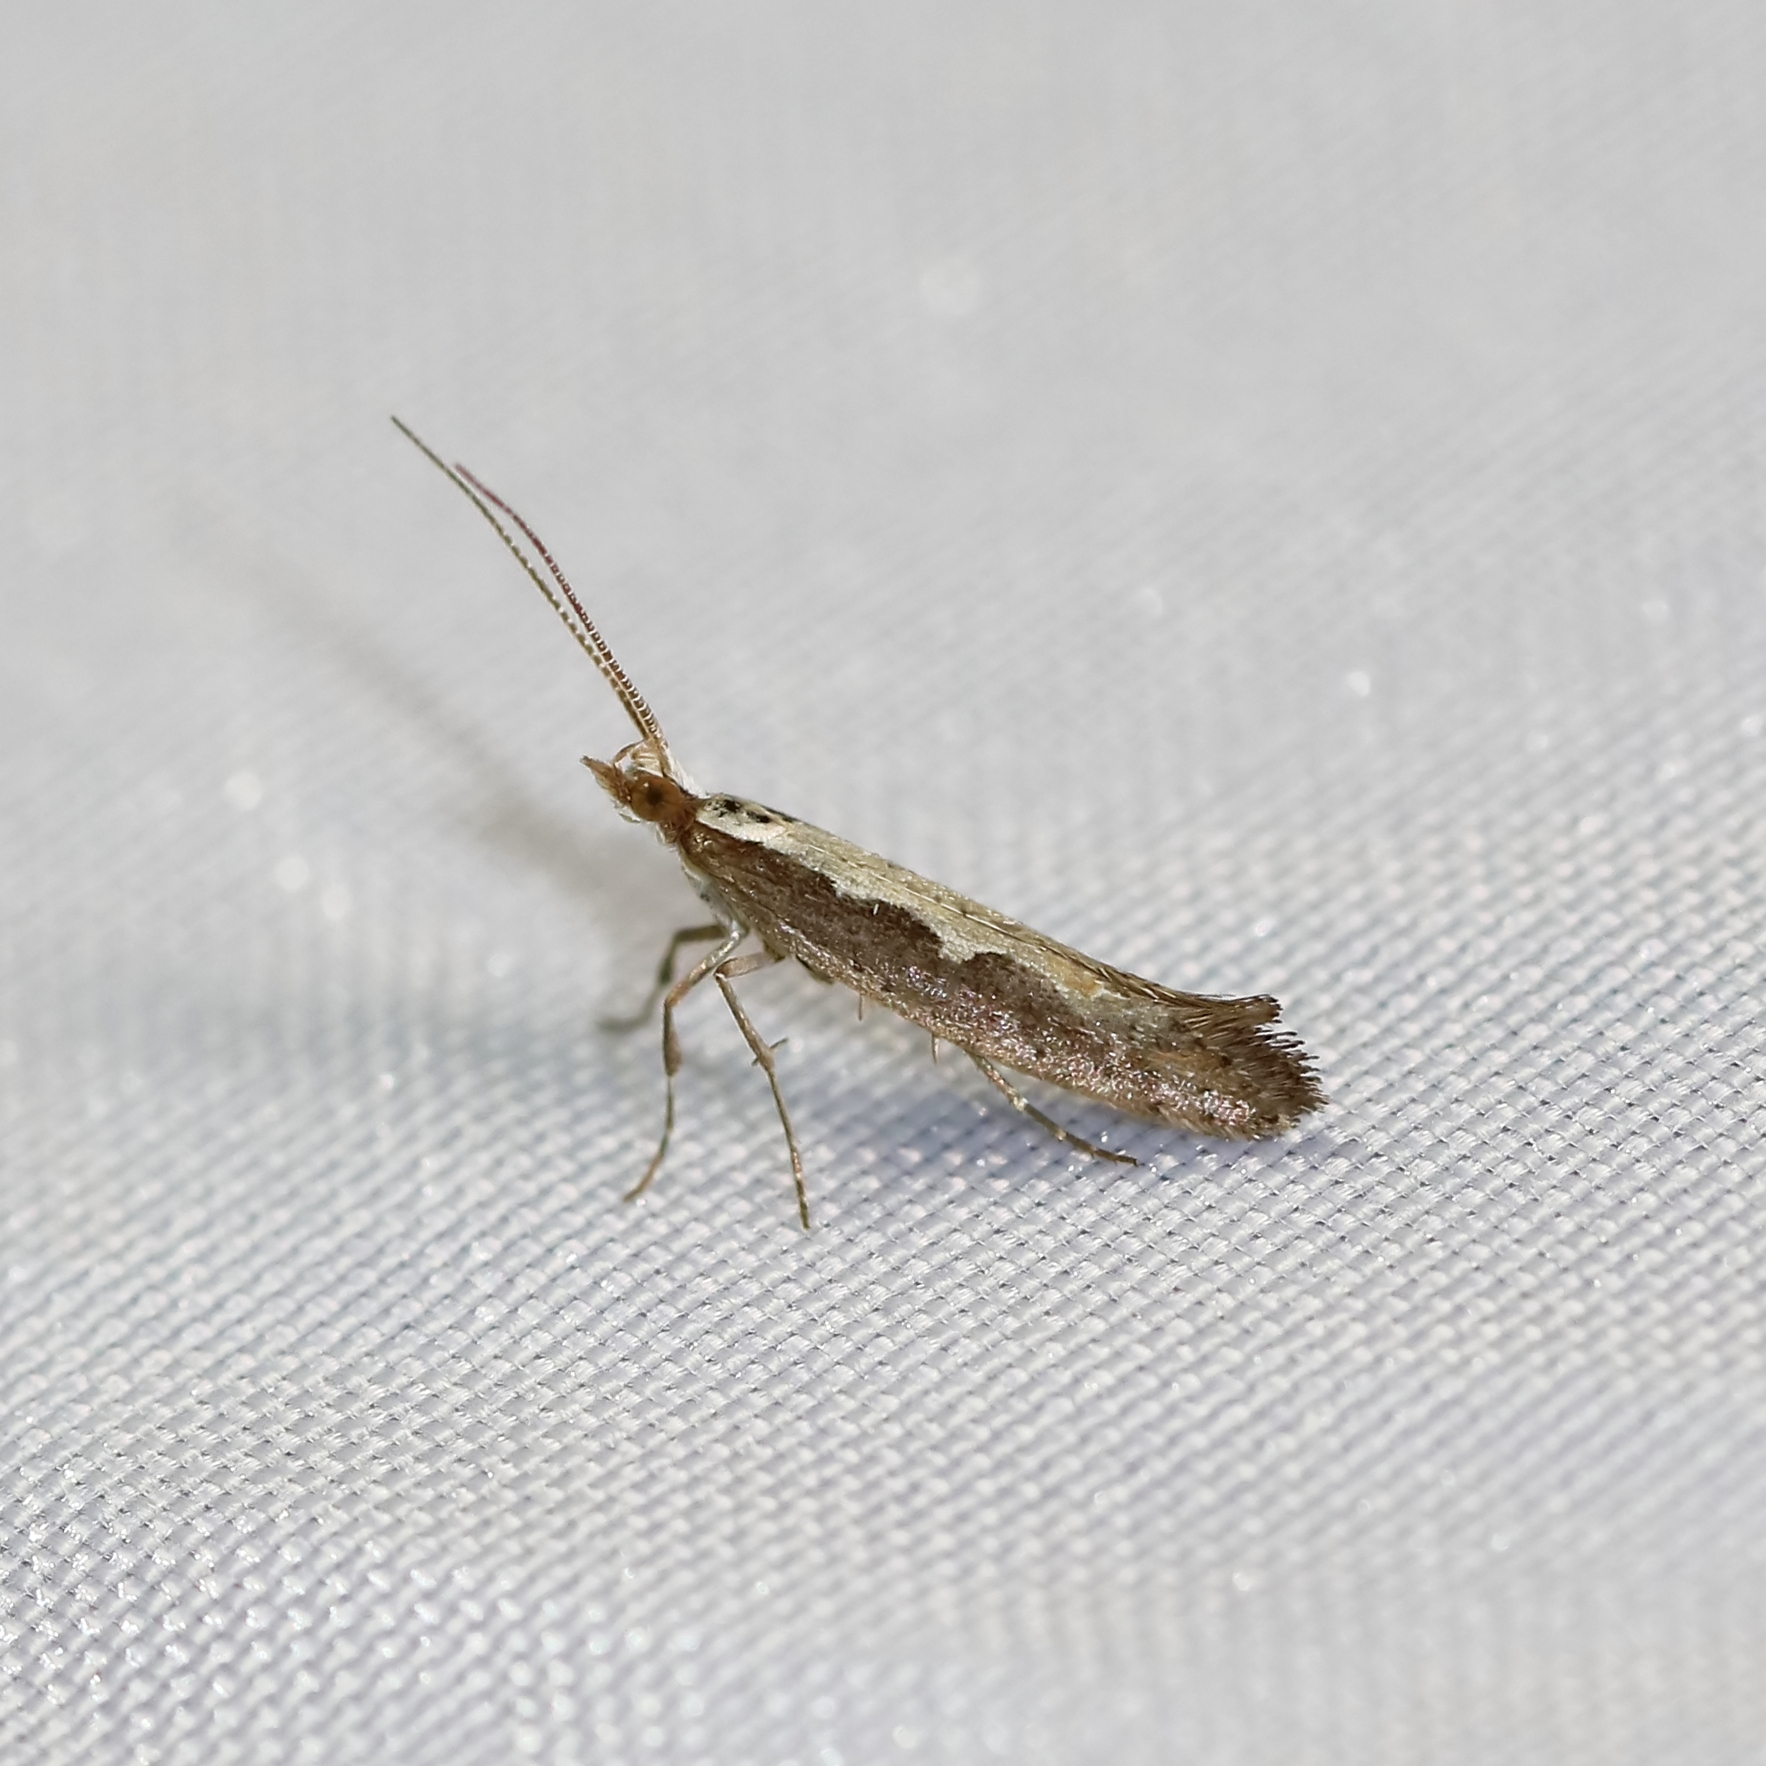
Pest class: diamondback_moth